List of eggplant dishes

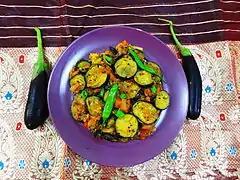
Stir-fried eggplant

This is a list of dishes featuring eggplant as the main or an essential ingredient. Eggplant, also known as aubergine, is used in the cuisine of many countries. It is often stewed, as in the French "ratatouille", or deep fried as in the Italian "parmigiana di melanzane", the Turkish "karnıyarık" or Turkish and Greek "musakka/moussaka", and Middle-Eastern and South Asian dishes.